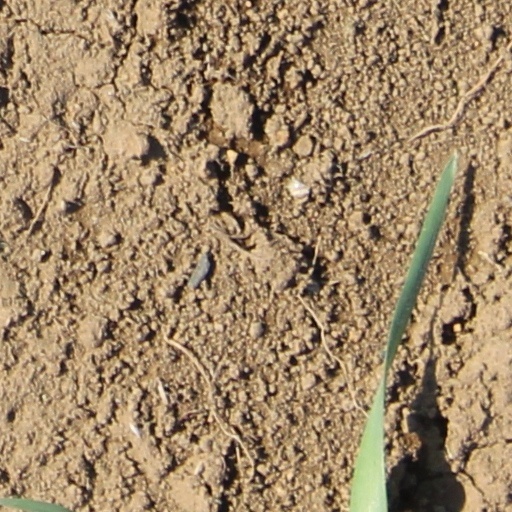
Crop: wheat